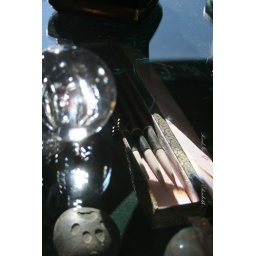
Having fun with a paper weight, the sun, objects on and in my coffee table including the dust...